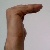
The image shows a hand gesture representing a space in Indian Sign Language.